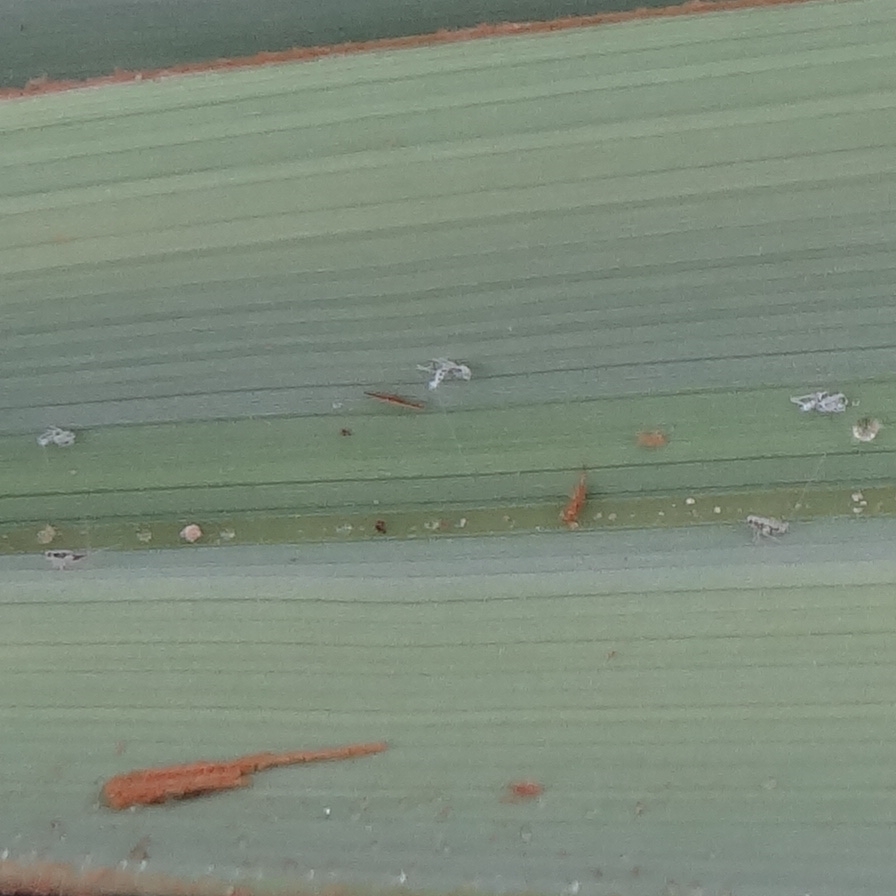
Label: Dubas